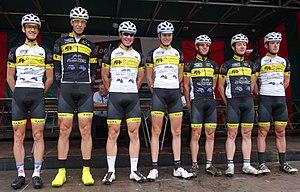
Reportage photographique réalisé le dimanche 10 août à l'occasion du départ et de l'arrivée de la Flèche du port d'Anvers 2014 à Merksem (Anvers), Belgique.
La 23ᵉ édition de la Flèche du port d'Anvers a eu lieu le 10 août 2014 avec pour départ et arrivée Merksem. La course fait partie du calendrier UCI Europe Tour 2014 en catégorie 1.2, elle constitue également la huitième et avant-dernière manche de la Topcompétition 2014. Elle est remportée par le Néerlandais Yoeri Havik qui effectue les 182 kilomètres du parcours en 4 h 12 min 57 s, soit à une vitesse de 43,171 km/h. Il est immédiatement suivi par son compatriote Ivar Slik, et une seconde plus tard par Jens Geerinck.